Beddoe Rees

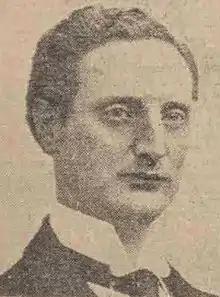
Beddoe Rees

Sir William Beddoe Rees (1877 – 12 May 1931), usually known simply as Beddoe Rees, was a Welsh architect, industrialist and Liberal politician.